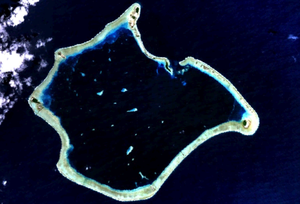
Suwarrow est un atoll des îles Cook situé à 950 kilomètres au nord de Rarotonga et 385 kilomètres au sud de Manihiki. Sa superficie est de 0,4 km², son lagon ayant un diamètre total de 15,3 kilomètres d'est en ouest, pour 12,8 kilomètres du nord au sud. Il est inhabité.